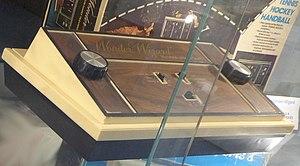
Cet article présente une liste non exhaustive de consoles de jeux vidéo de première génération. Plus de 900 y sont répertoriées.